General Electric LMS100

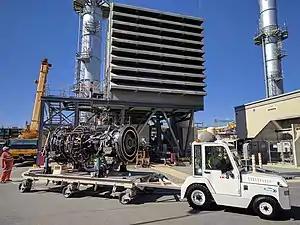
GE LMS100PA Supercore on maintenance dolly

The General Electric LMS100 is an aero derivative gas turbine produced by GE Distributed Power.